Franck Junillon

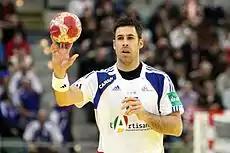

Franck Junillon (born 28 November 1978 in Montpellier) is a French team handball player. He played on the France men's national handball team which won gold medals at the 2009 World Men's Handball Championship in Croatia.